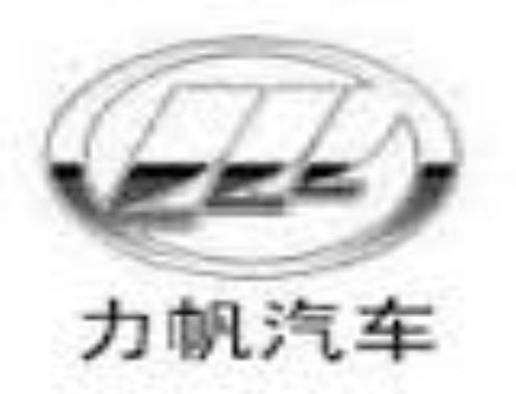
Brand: lifan-1
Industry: Transportation